Disaster Movie

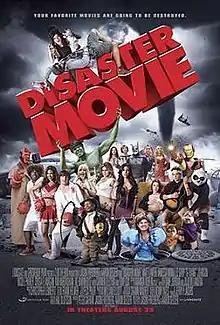
Theatrical release poster

Disaster Movie is a 2008 American parody film written and directed by Jason Friedberg and Aaron Seltzer and produced by Peter Safran, Friedberg, and Seltzer. It stars Matt Lanter, Vanessa Minnillo, Gary "G Thang" Johnson, Crista Flanagan, Nicole Parker, Ike Barinholtz, Carmen Electra, Tony Cox, and Kim Kardashian in her feature film debut. The film is mainly a parody of the disaster film genre, although it also references many other films, TV shows, people, and pop culture events of the time.